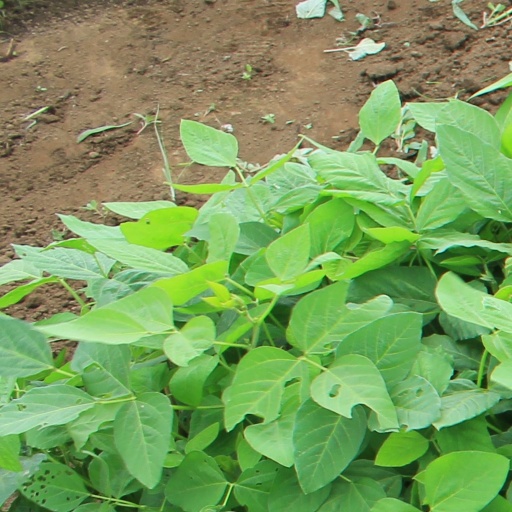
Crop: soybean